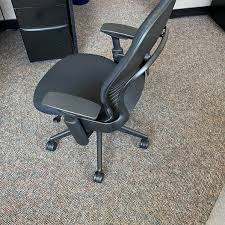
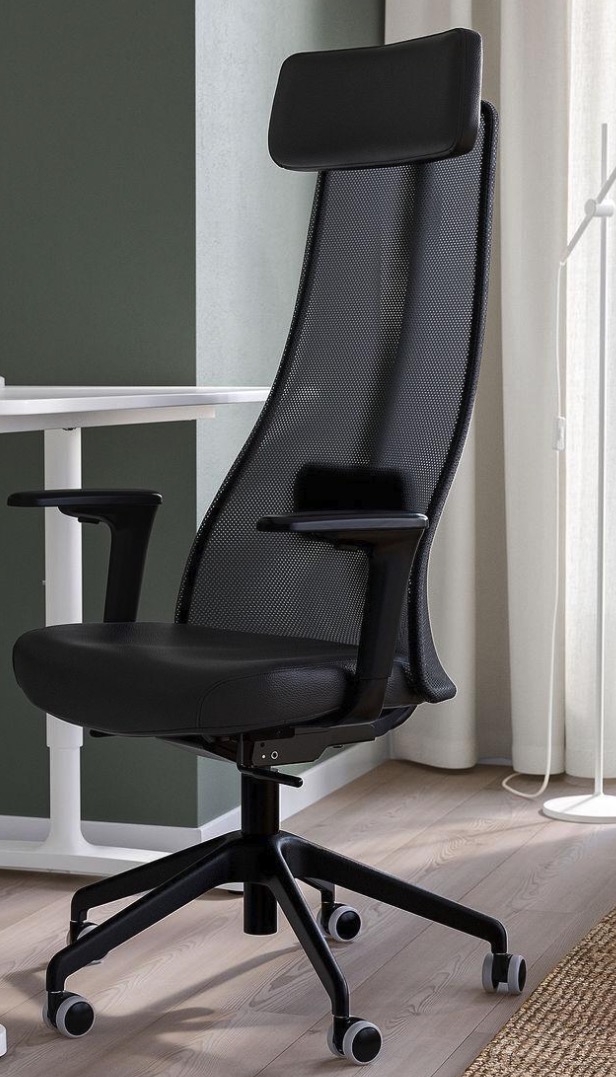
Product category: items_chair
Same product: no